Malham Moor

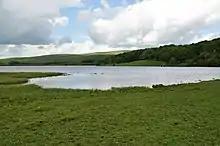
Malham Tarn

There is no village in the parish. The parish includes scattered farms and houses, Malham Tarn and large areas of moorland, including Fountains Fell. The upland area identified on Ordnance Survey maps as Malham Moor lies outside the parish, to the east. It is north west of Threshfield along Malham Moor Lane. Its summit is at 411m.